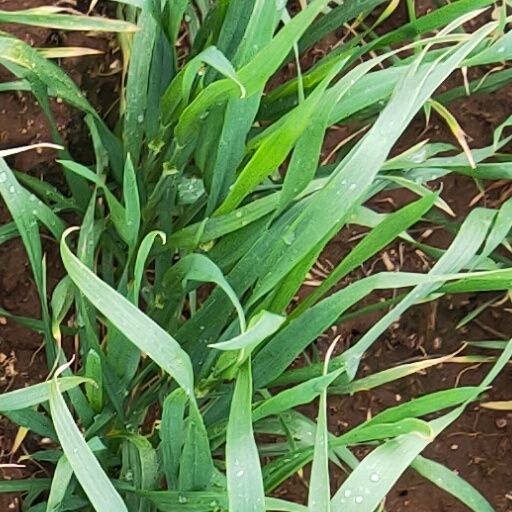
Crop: wheat